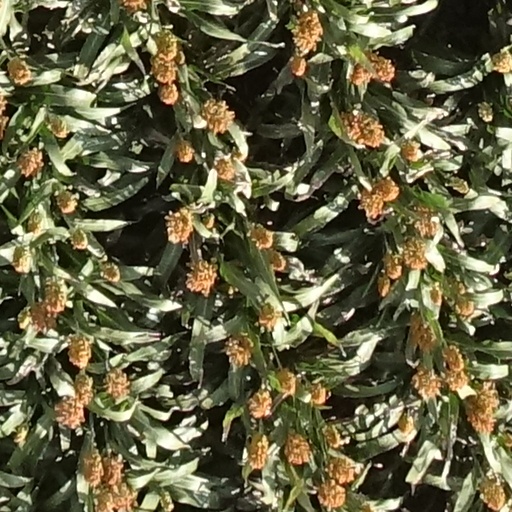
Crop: sorghum